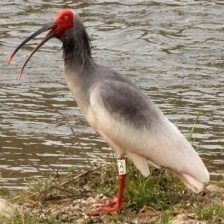
Species: ASIAN CRESTED IBIS
Scientific name: NIPPONIA NIPPON